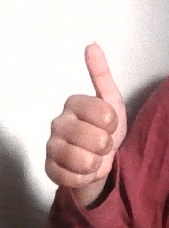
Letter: aleff